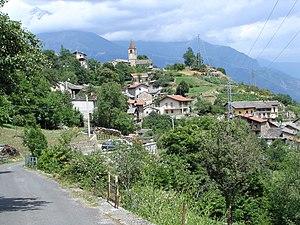
Chaumont est une commune italienne, située dans la ville métropolitaine de Turin en région Piémont.